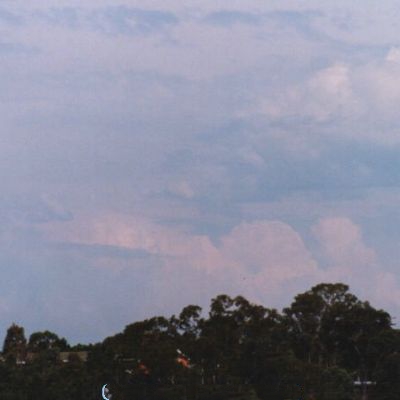
Cloud type: Cirrostratus (Cs)